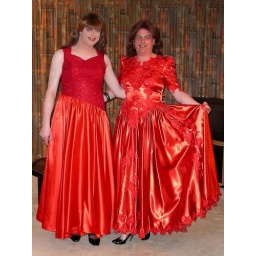
Me and my friend Fabienne in red shiny satin dresses.